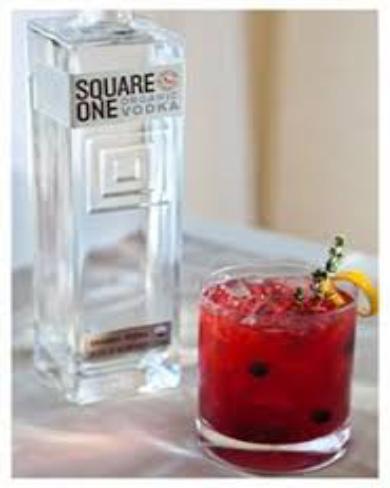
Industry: Food